Trash Taste

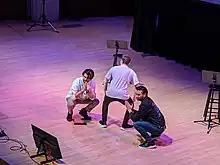
The hosts posing for the audience in Raleigh, North Carolina

On 23 September 2022, "Trash Taste" podcast embarked on its first live tour, with 23 stops in North America, beginning in Los Angeles, California, and ending on 30 October in Portland, Oregon.